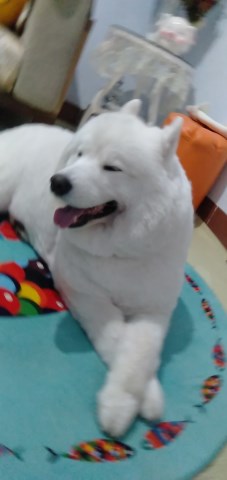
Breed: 2192-n000088-Samoyed